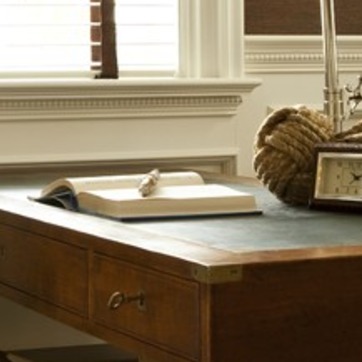
Material: paper